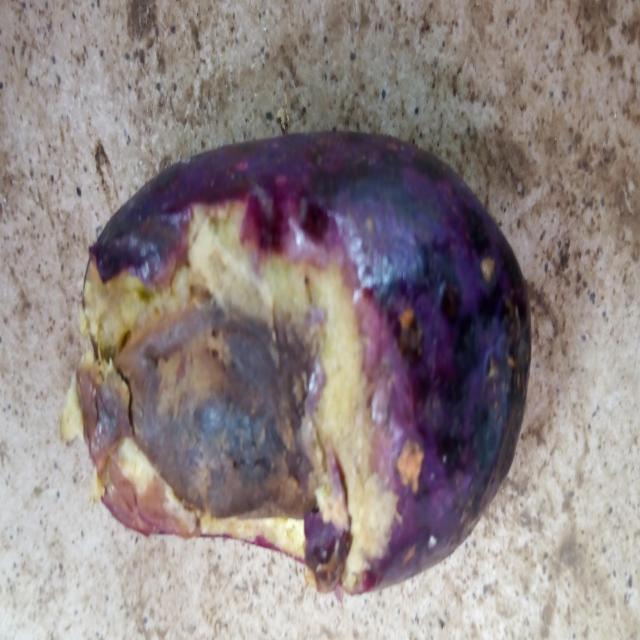
Plum grade: rotten